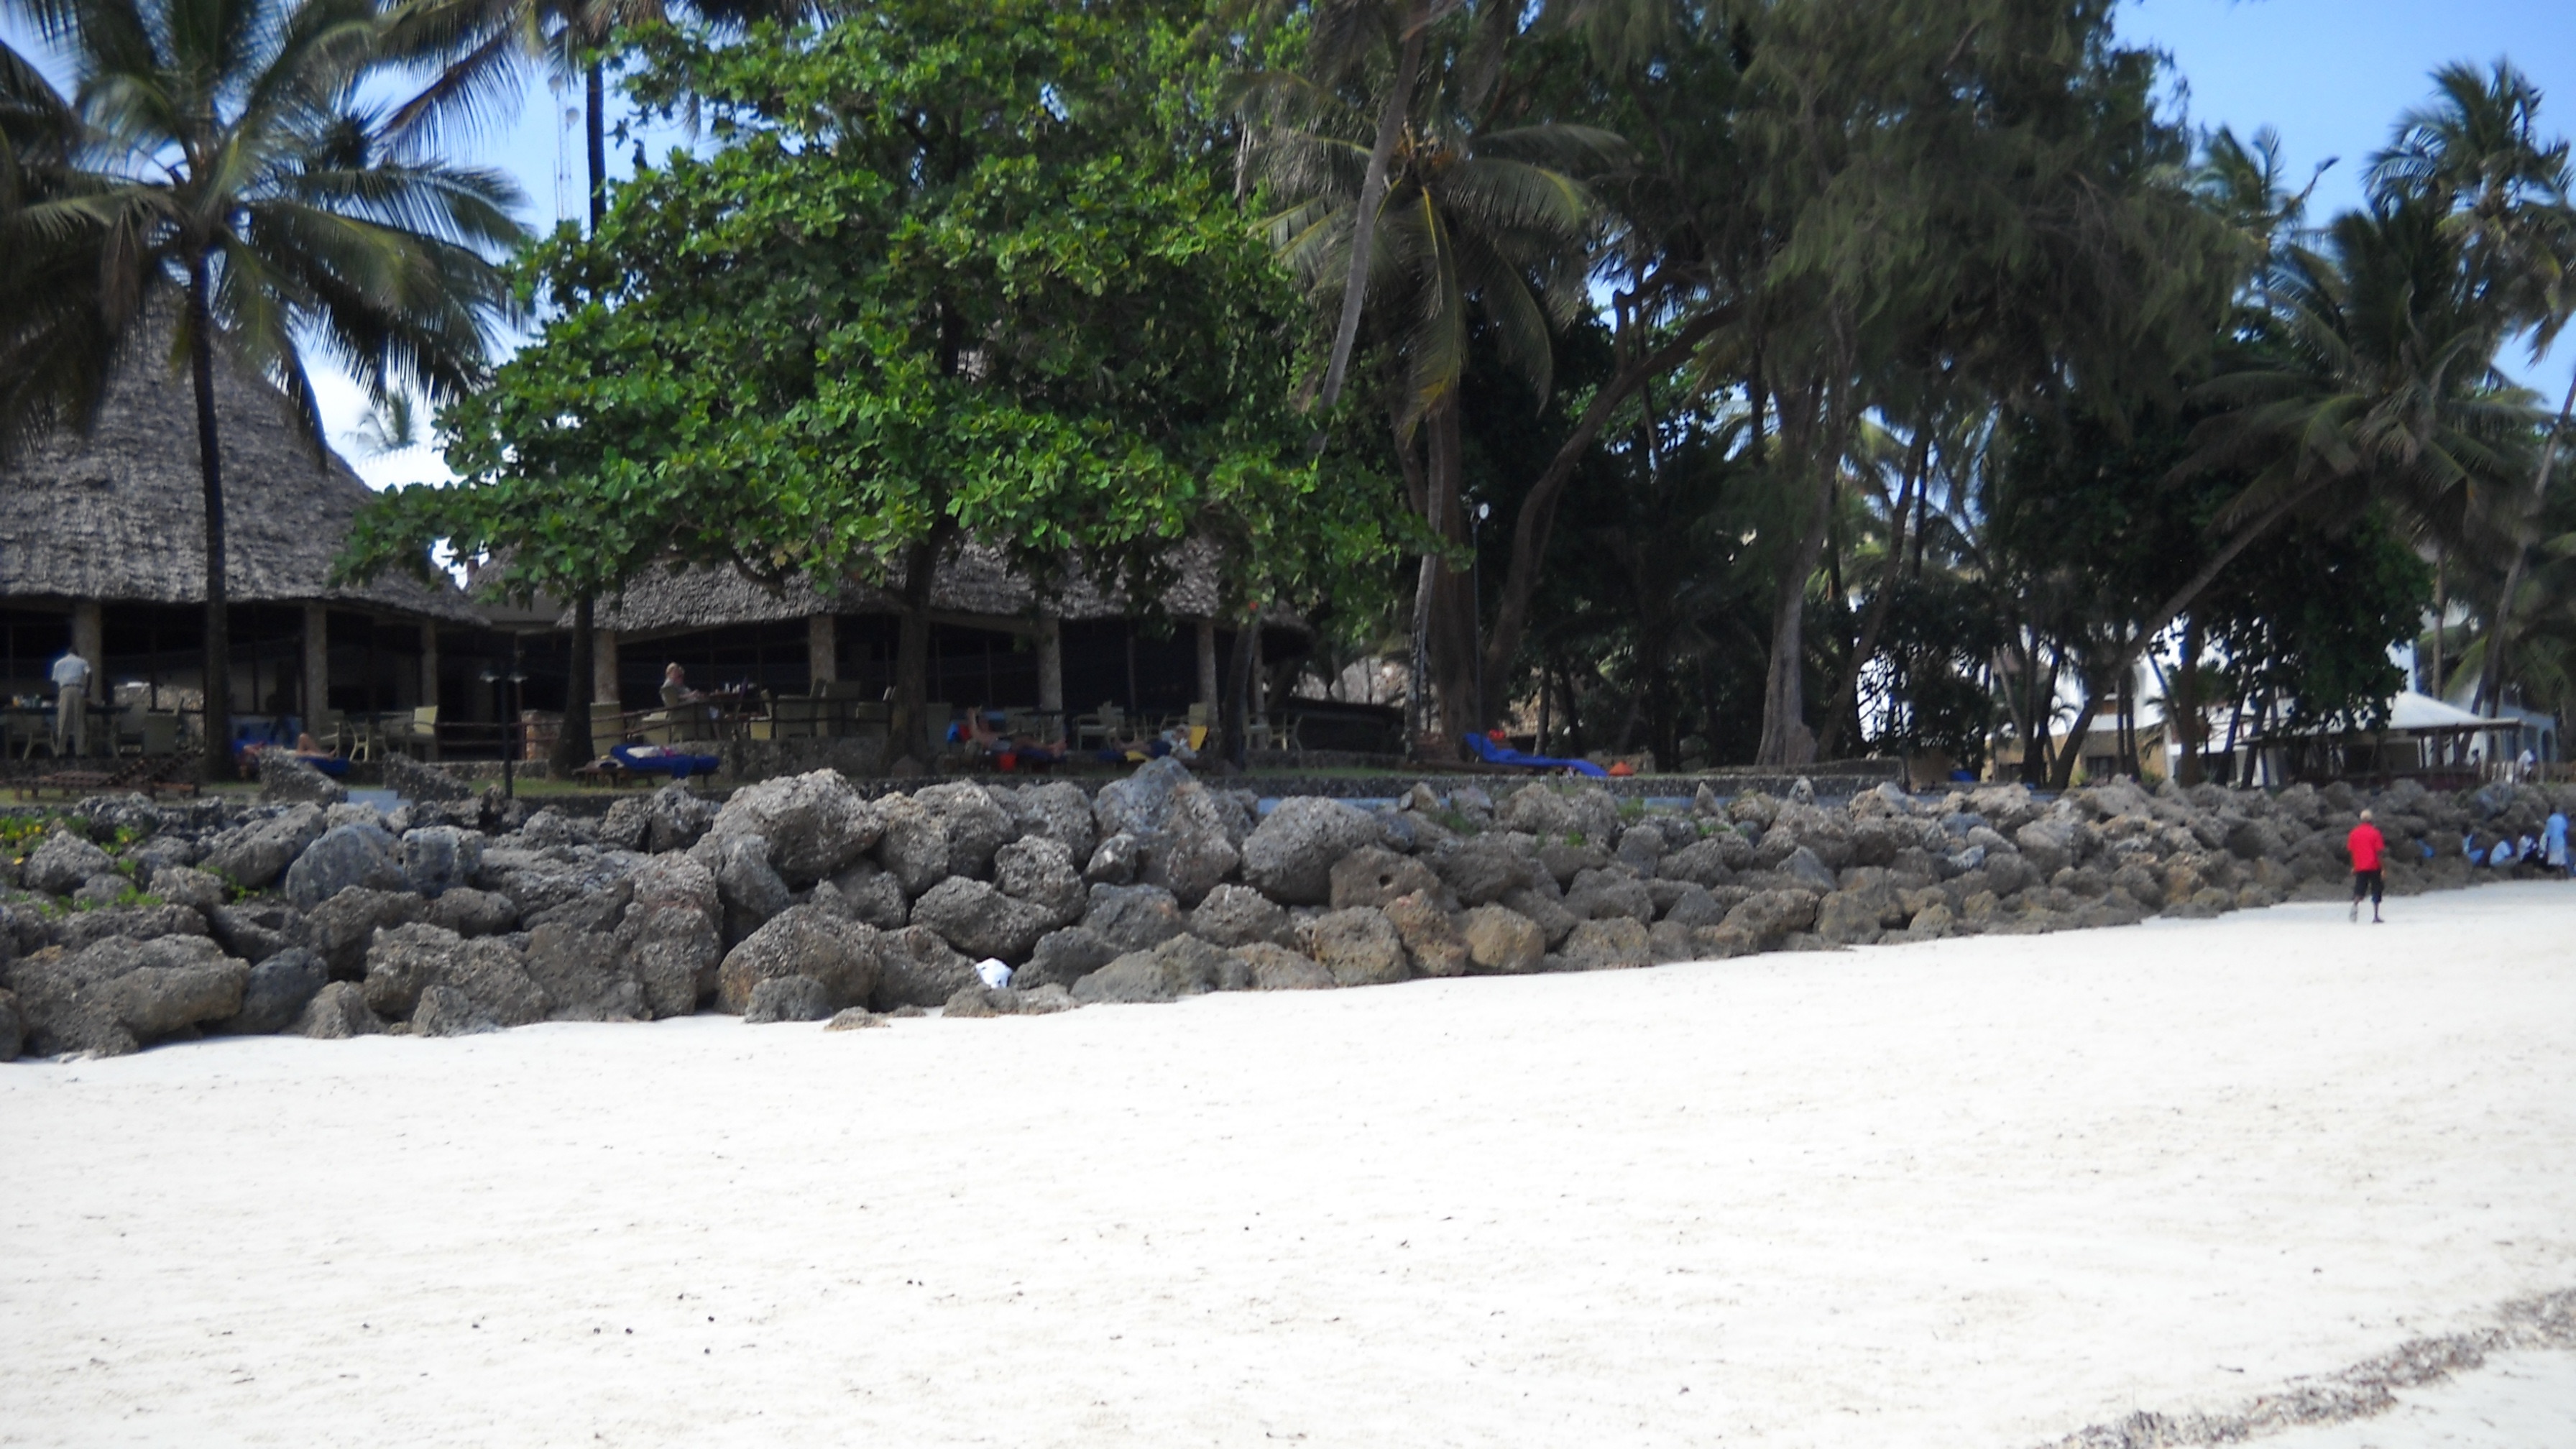
tree, snow, winter, weather